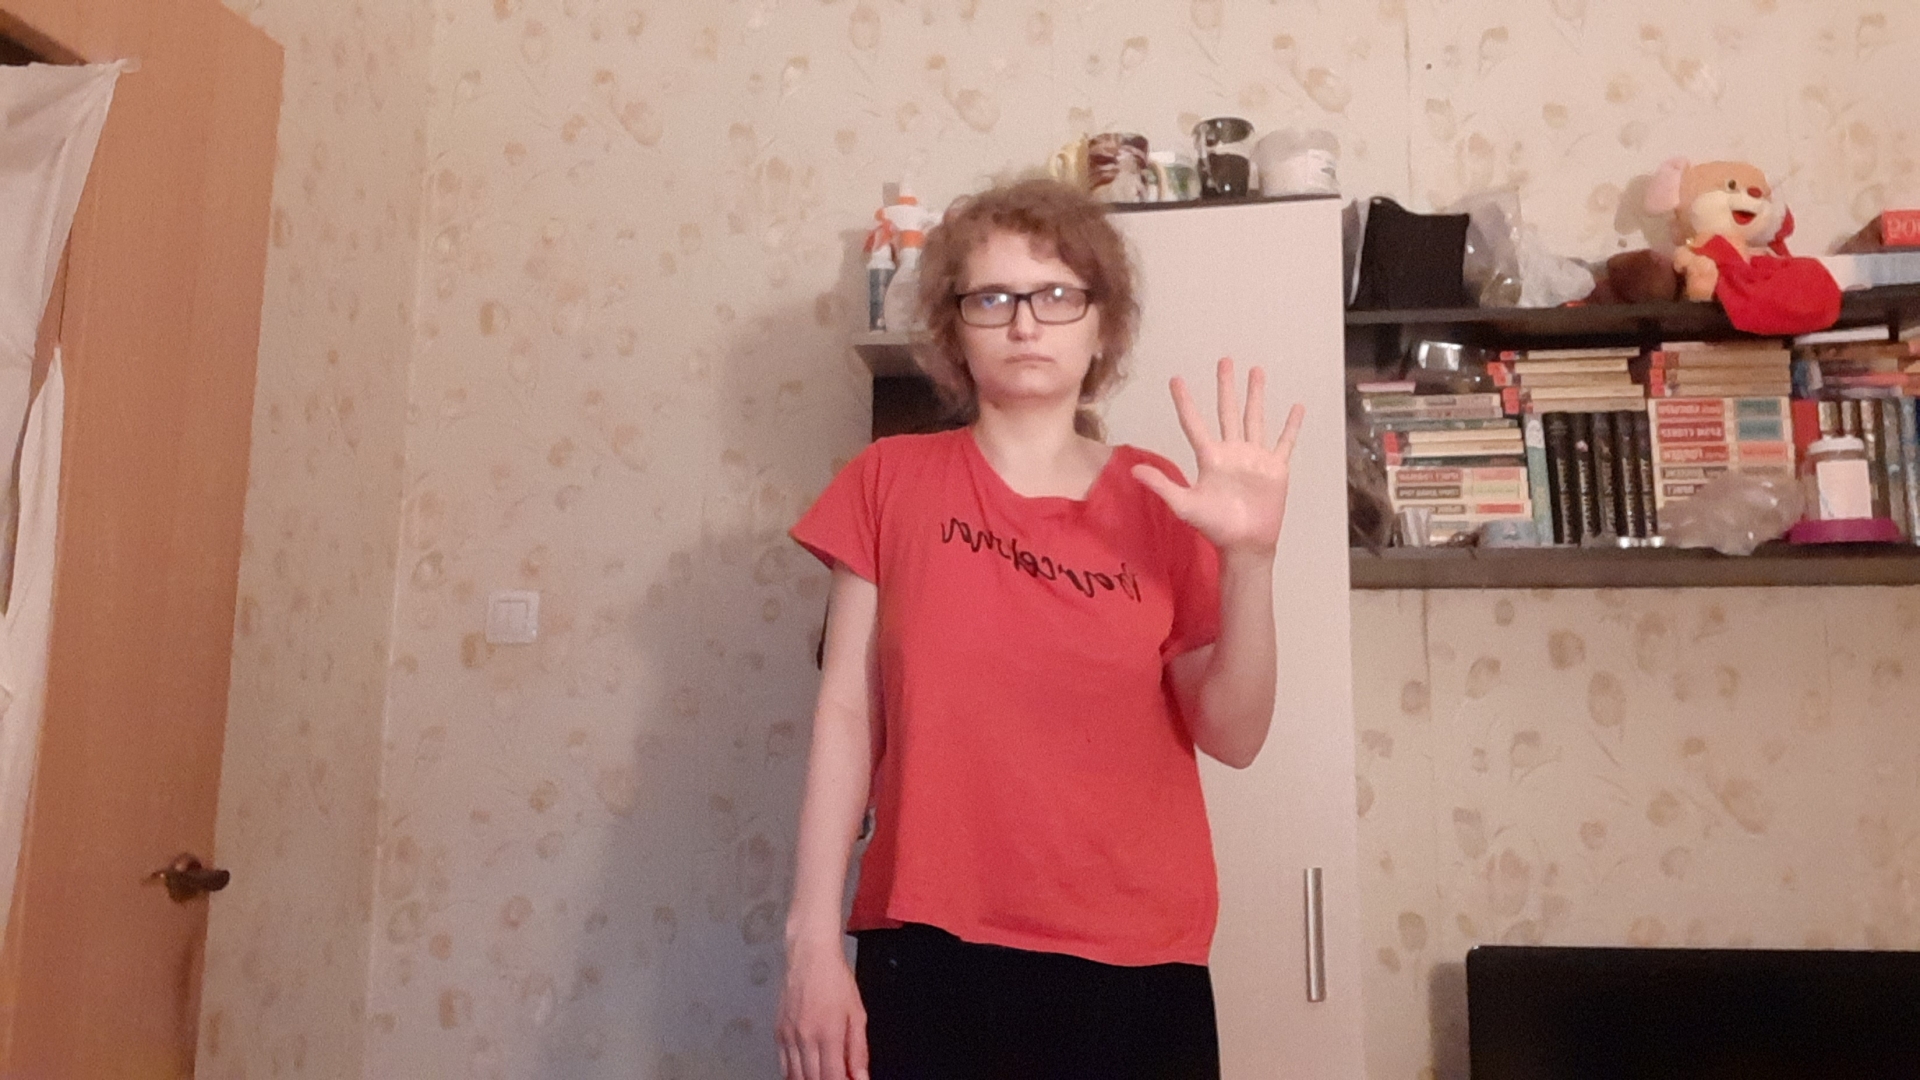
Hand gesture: palm